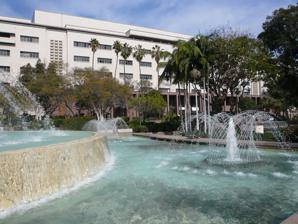
Building: Kenneth Hahn Hall of Administration
Country: United States of America
Year built: 1960
Seat of government for Los Angeles County, California Kenneth Hahn Hall of Administration Former names Los Angeles County Hall of Administration General information Type Government offices Location 500 W. Temple Street Los Angeles , California , United States Coordinates 34°03′25″N 118°14′46″W / 34.056864°N 118.245995°W / 34.056864; -118.245995 Construction started 1952 Completed 1960 Owner County of Los Angeles Management County of Los Angeles Technical details Floor count 10 Floor area 980,000 square feet (91,000 m 2 ) Design and construction Architect(s) Paul R. Williams , Adrian Wilson, Austin, Field & Fry, Stanton & Stockwell Kenneth Hahn Hall of Administration (abbreviated HOA ), formerly the Los Angeles County Hall of Administration , completed 1960, is the seat of the government of the County of Los Angeles , California , United States . The seat houses the Los Angeles County Board of Supervisors , meeting chambers, and the offices of several County departments. It is located in the Civic Center district of downtown Los Angeles , encompassing a city block bounded by Grand , Temple , Hill , and Grand Park . On an average workday, 2,700 civil servants occupy the building. History The Hall of Administration was originally conceived as part of the 1947 Civic Center Master Plan that ultimately transformed Bunker Hill , as the Civic Center expanded westward. Los Angeles County Courthouse (Stanley Mosk Courthouse), located opposite of the Hall of Administration, built at the same time, was designed by the same team of architects. Construction for the Hall of Administration began in 1952 and was completed in 1960. Prior to its construction, Los Angeles County Hall of Records (originally built in 1911, and rebuilt in 1961) housed the Board of Supervisors, as well as other county government entities. The complex was renamed the Kenneth Hahn Hall of Administration in 1992, in honor of Los Angeles County's longest serving Supervisor, Kenneth Hahn . Architecture The Hall of Administration, a 10-story, 980,000 square feet (91,000 m 2 ) complex, is built in the Late Moderne architecture style. The complex was designed by architects Paul R. Williams , Adrian Wilson and the firms Austin, Field & Fry, Stanton & Stockwell . The Hall of Administration sits atop a complex of underground pedestrian tunnels that connect it to other government buildings in Civic Center. The complex features integrated public art displays, including a pair of sculptures called "The Law Givers," by Albert Stewart , a sculptor. On the second floor lobby stands a bronze bust of Abraham Lincoln , sculpted by Emil Seletz in 1958. See also Los Angeles portal Civic Center, Los Angeles Grand Park References